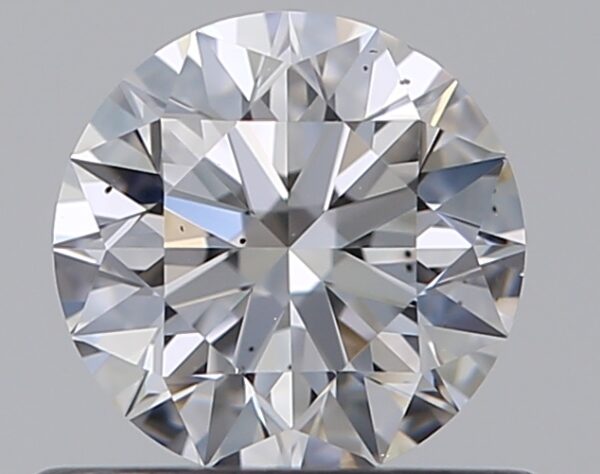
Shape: round
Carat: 0.5
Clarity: VS2
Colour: D
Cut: EX
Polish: EX
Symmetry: EX
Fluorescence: N
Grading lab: GIA
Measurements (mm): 5.06 x 5.09 x 3.16